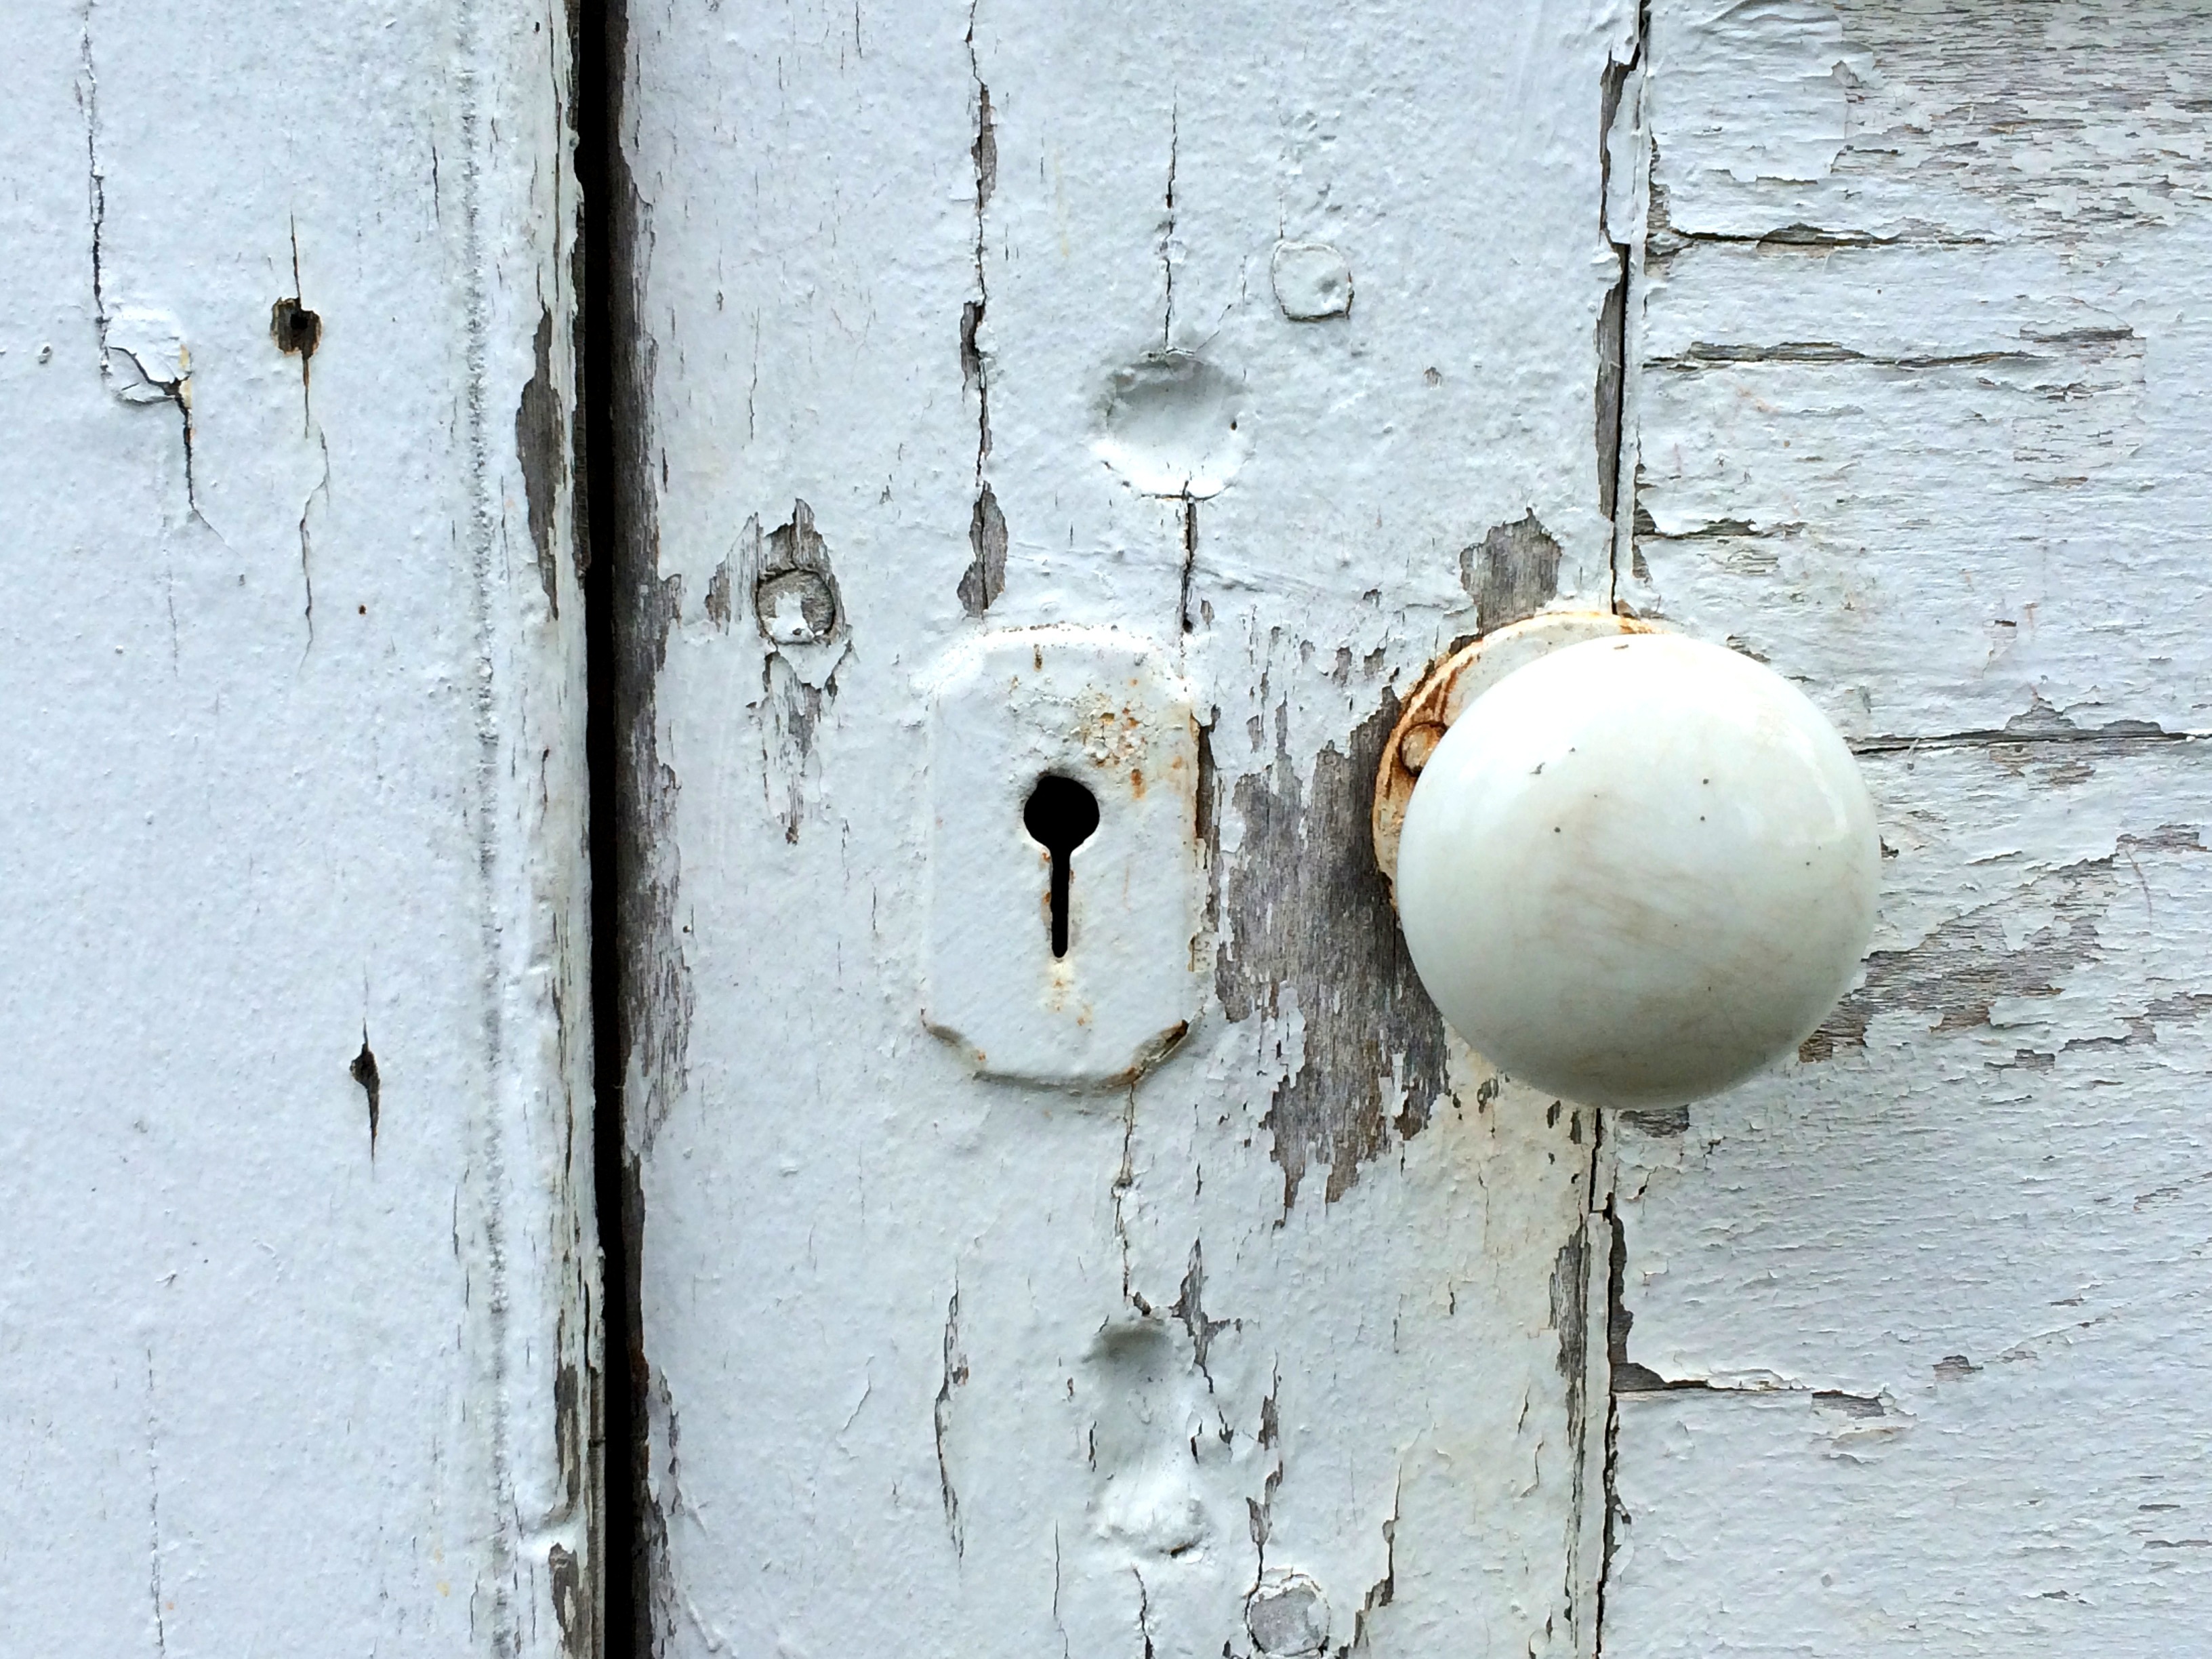
snow, winter, wood, white, antique, wall, entrance, lighting, door, material, peeling paint, weathered, knob, lock, keyhole, doorknob, rundown, door knob